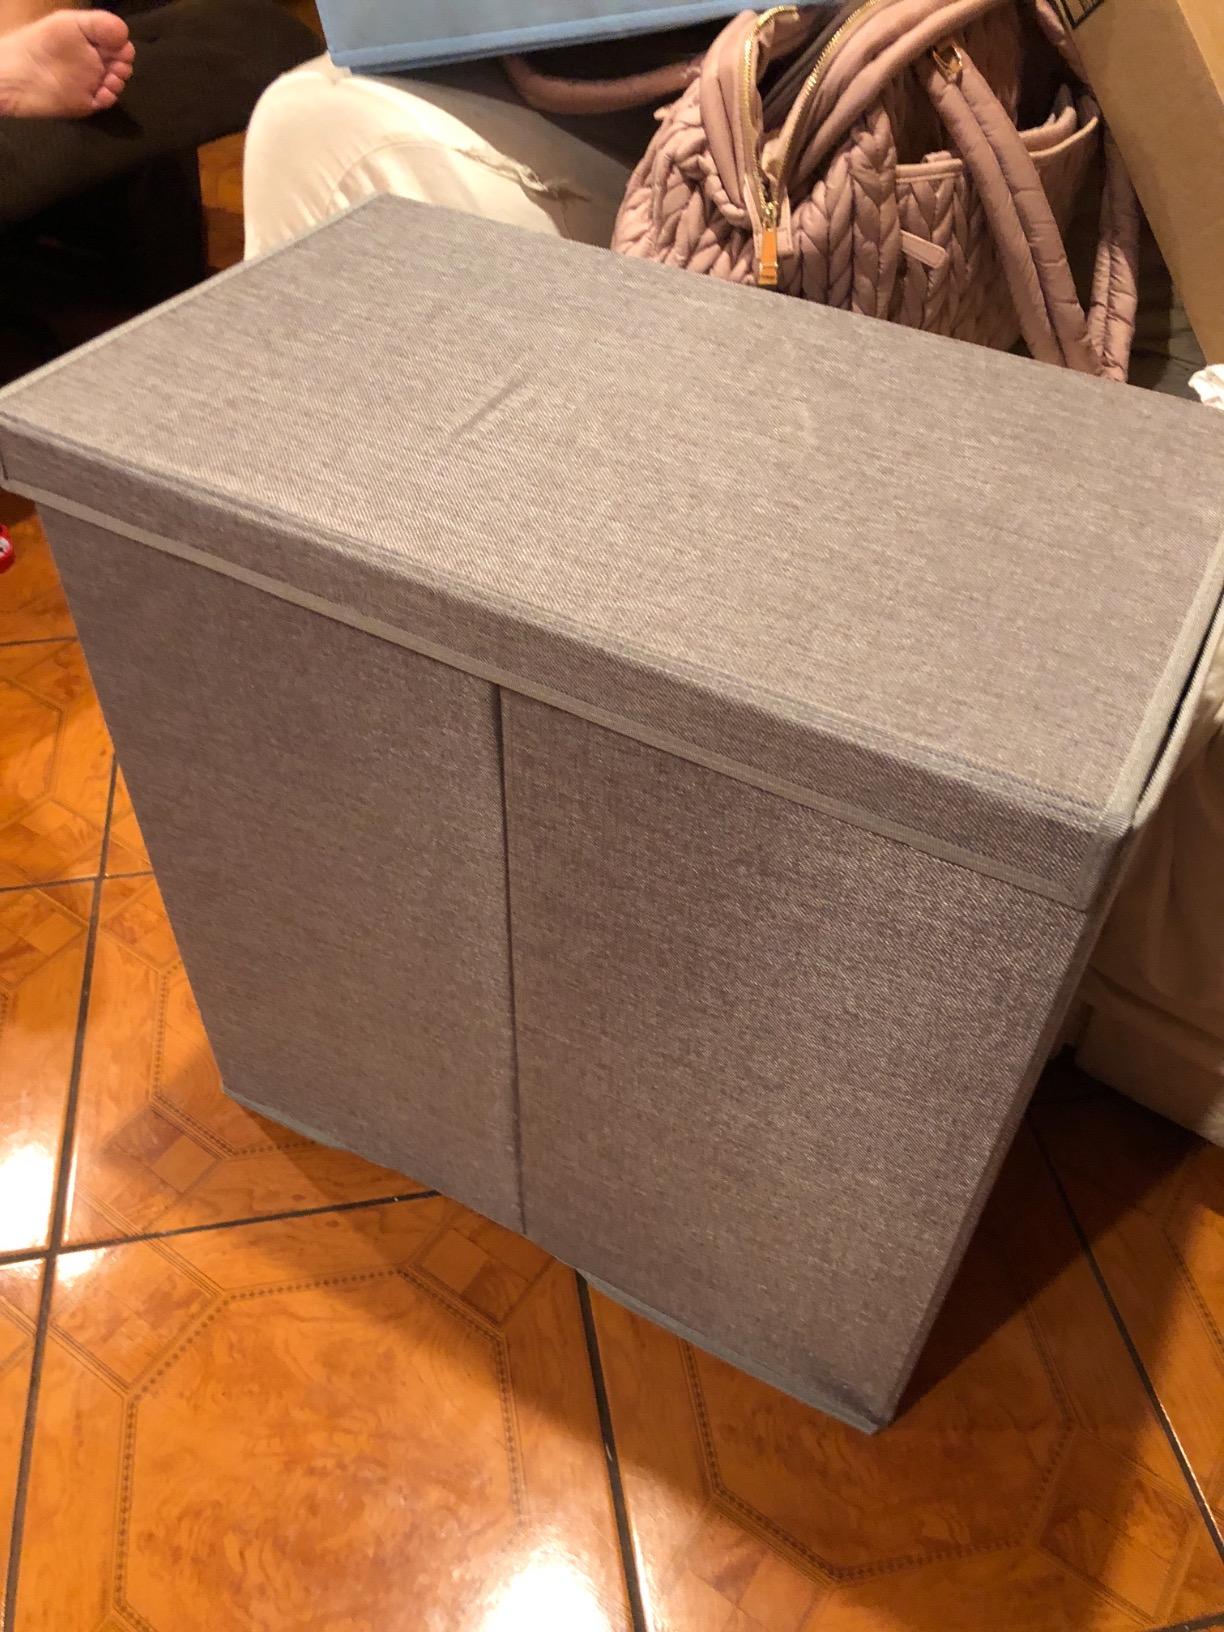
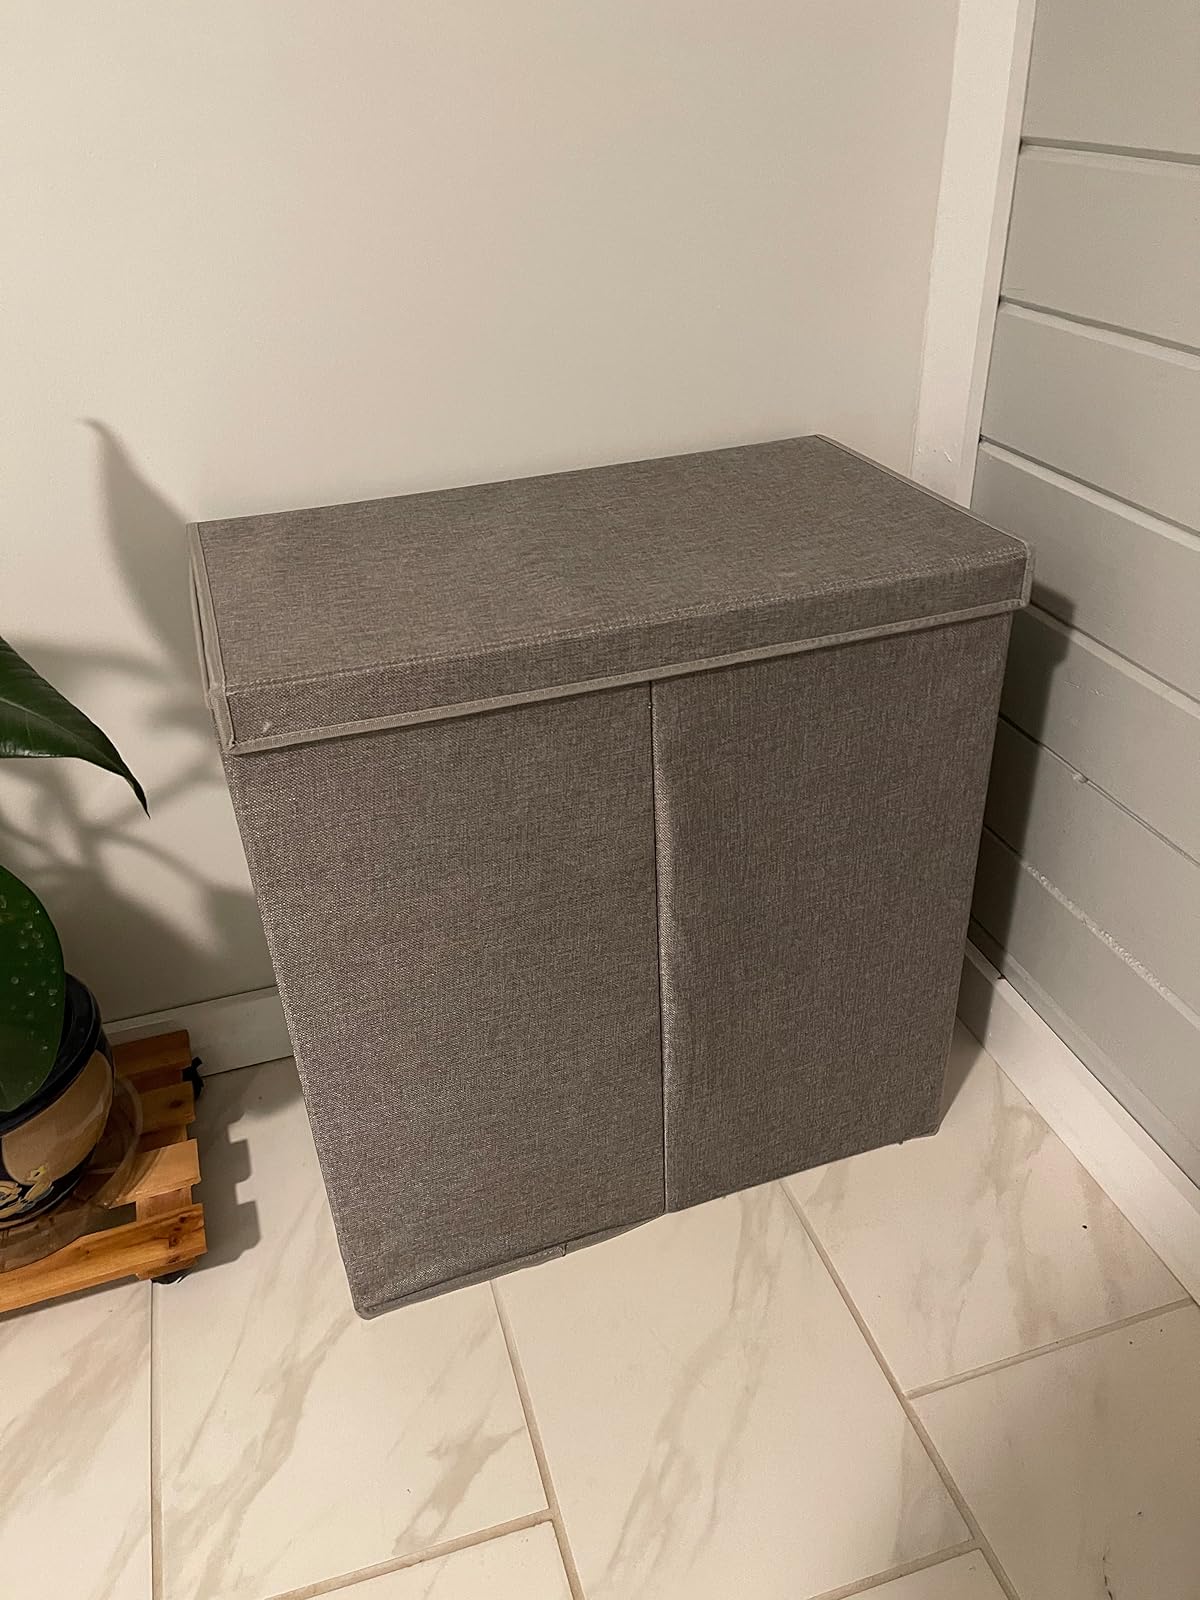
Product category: items_hamper
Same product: yes